Luria controversa

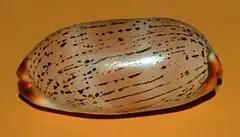
"Luria controversa", side view

The shells of this species reach of length. They are smooth and elongate, the dorsum is pale brown, with slight longitudinal markings, dark brown or black terminals, and a flat white base.